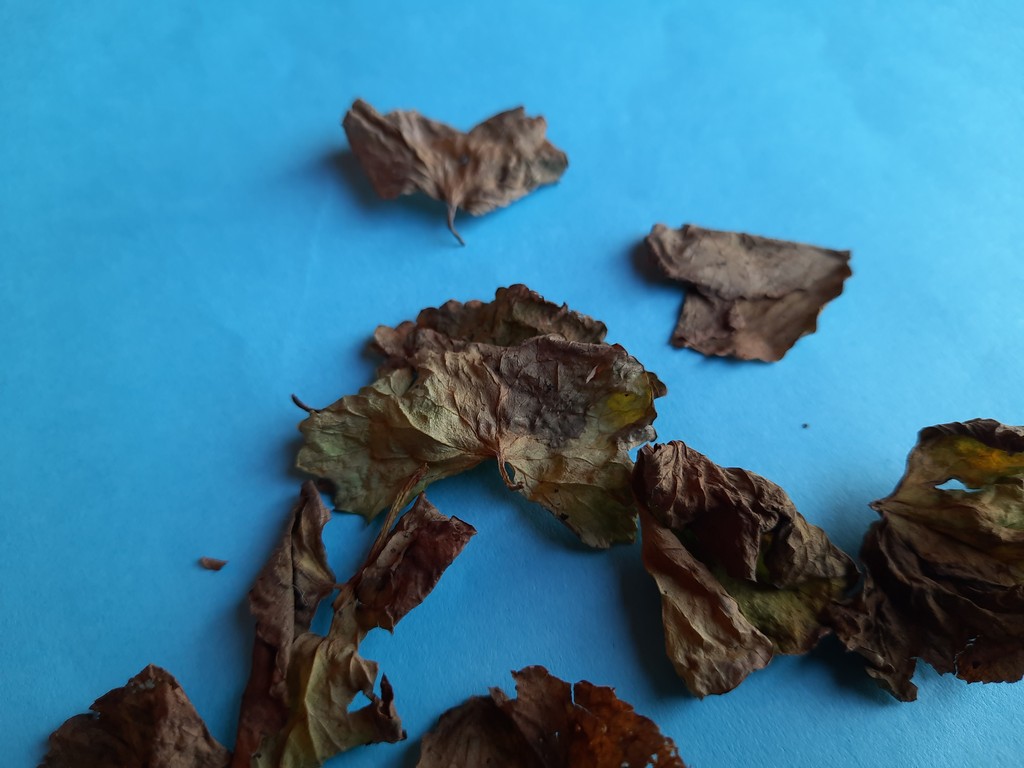
Label: Dried